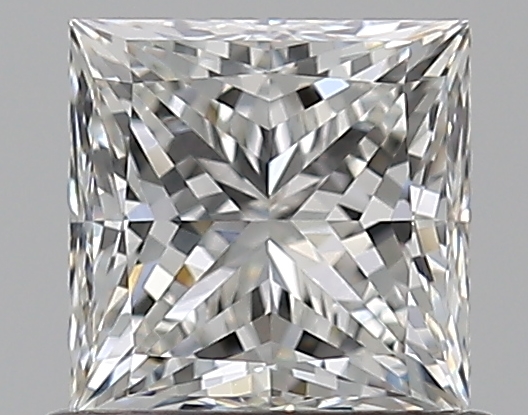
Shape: princess
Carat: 0.72
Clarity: VVS2
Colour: G
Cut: EX
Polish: EX
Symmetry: EX
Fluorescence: N
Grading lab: GIA
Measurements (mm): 4.8 x 4.79 x 3.53